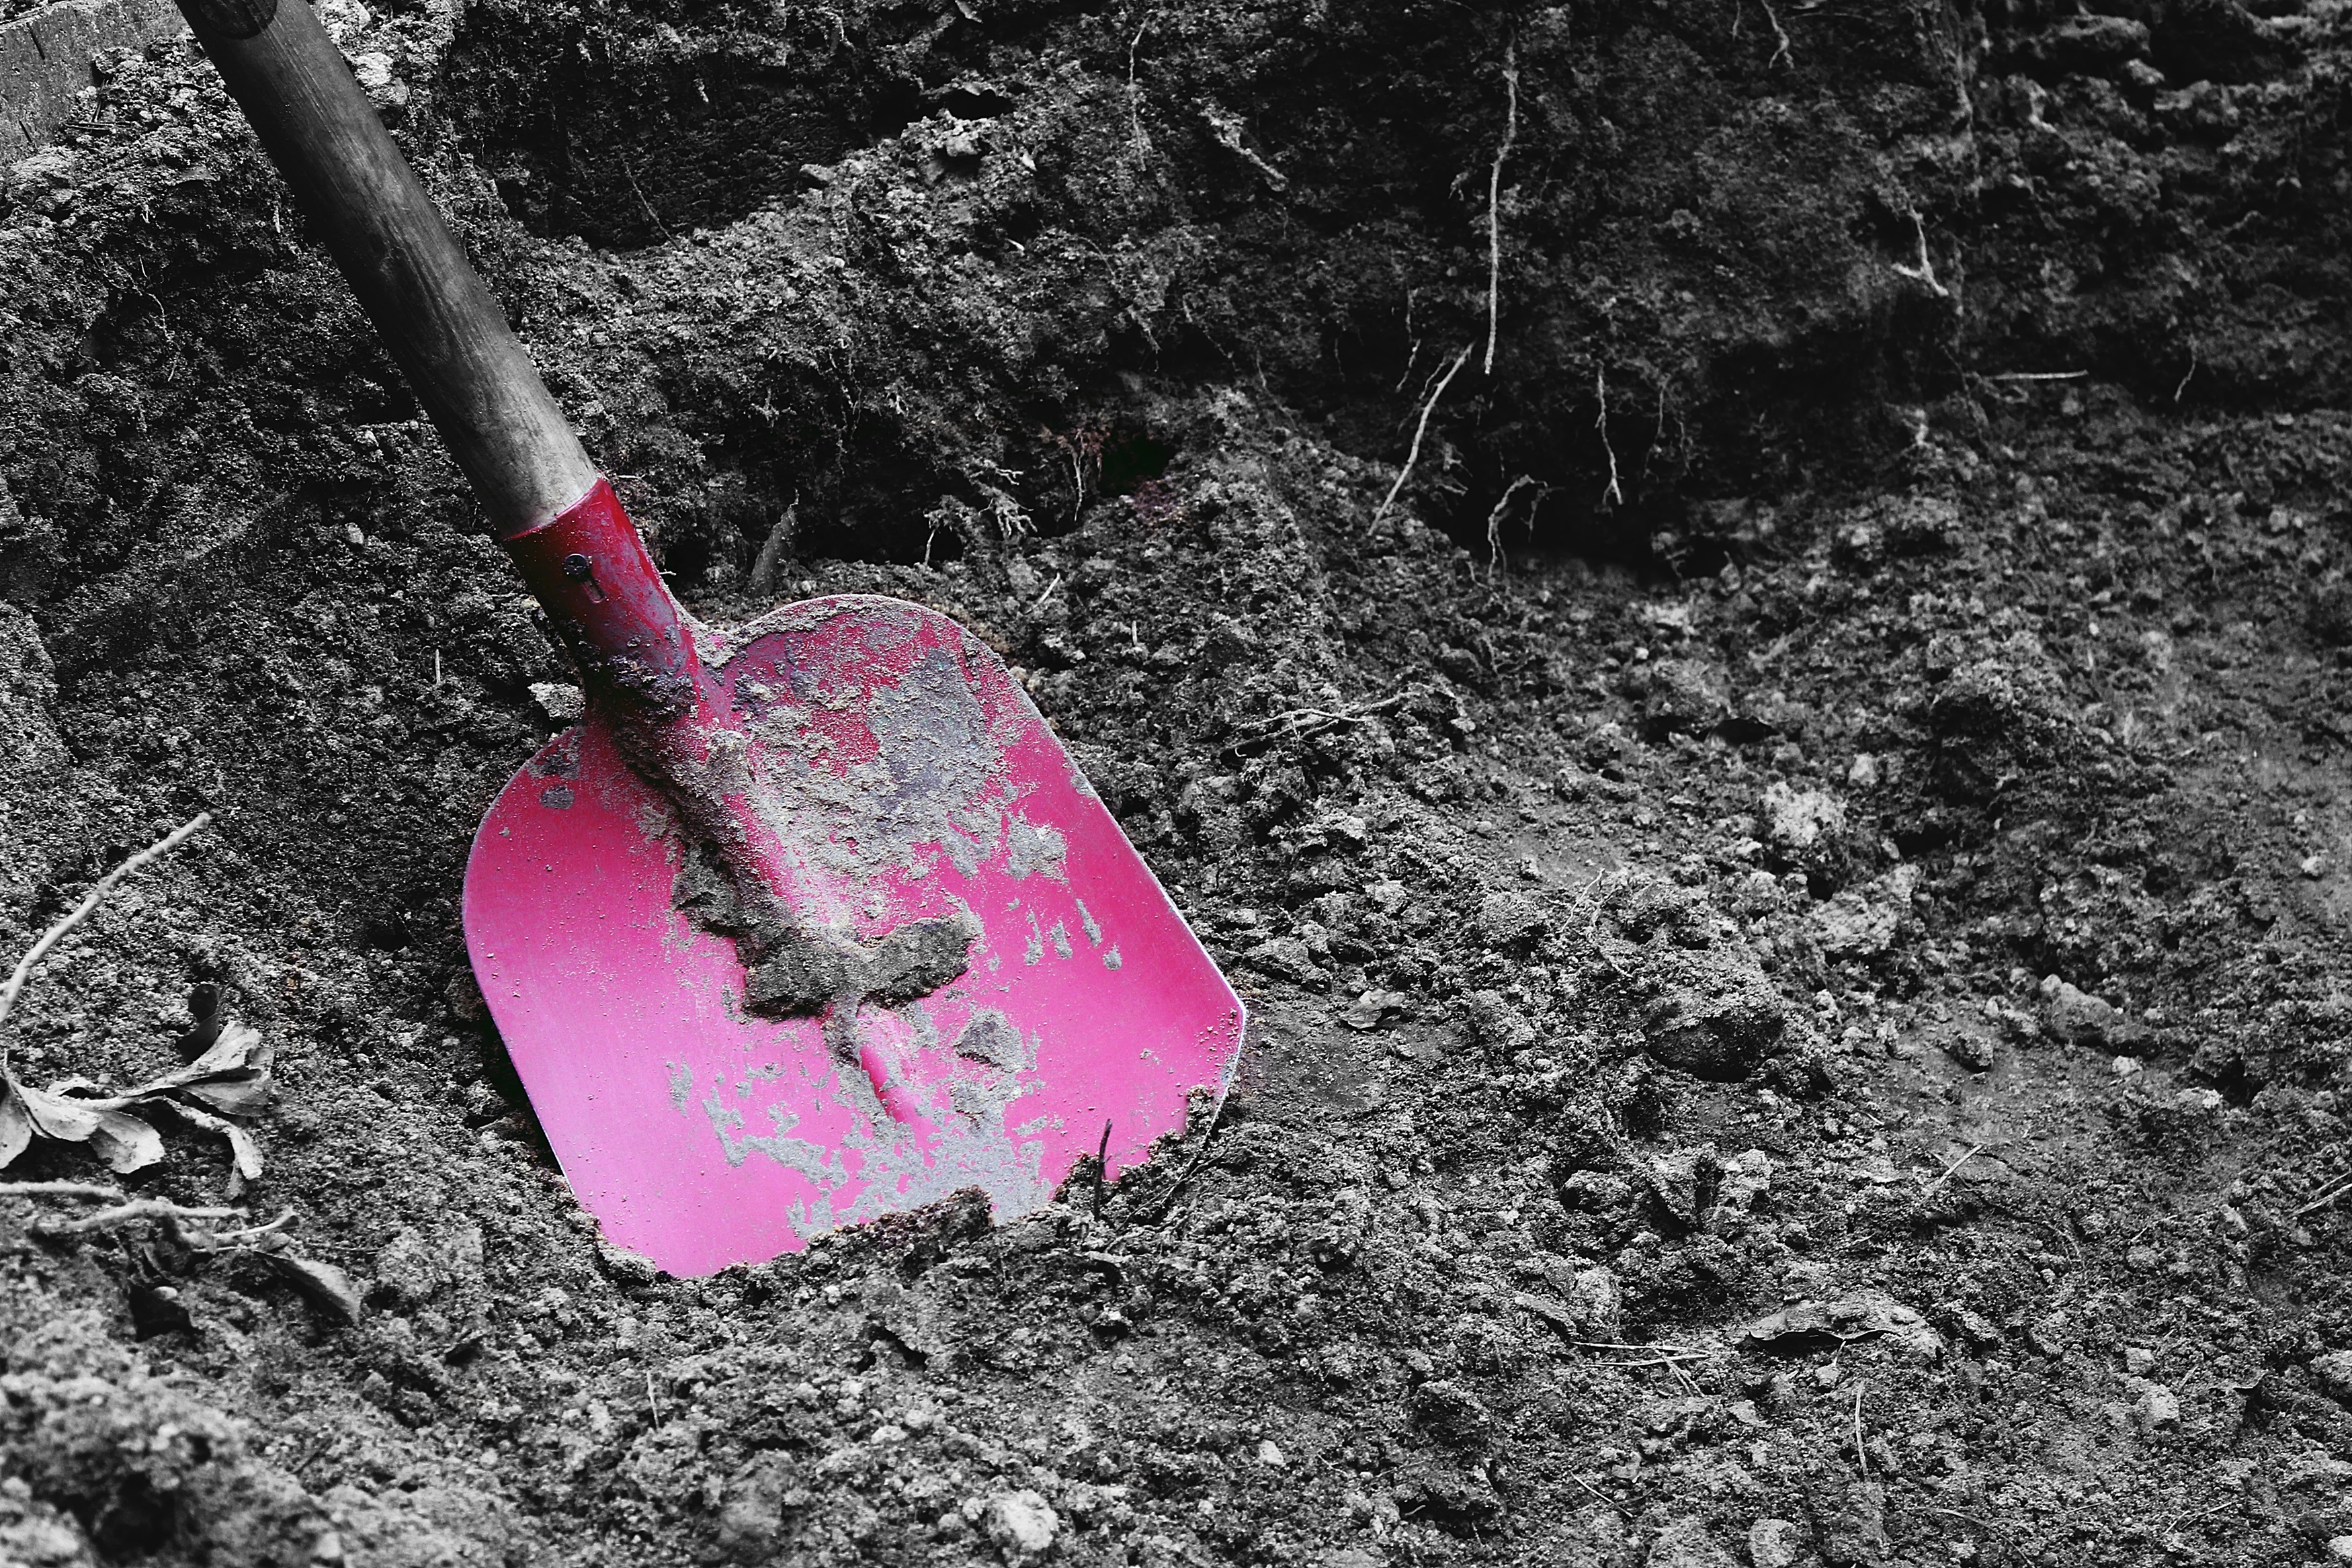
work, sand, leaf, flower, old, tool, soil, craft, gardening, digging, blade, construction work, gardening equipment, pokes fun at